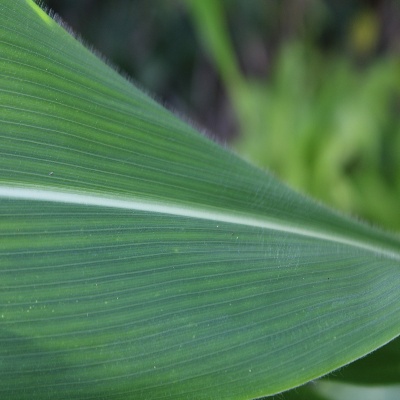
Crop: Maize
Condition: healthy